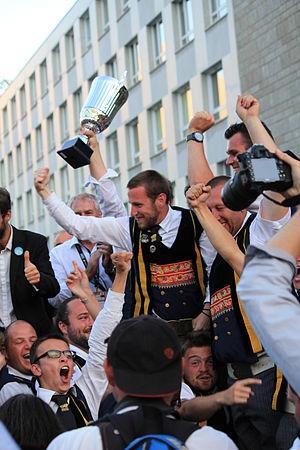
Annonce des résultats du championnat national des bagadoù 2013 dans le cadre du festival interceltique de Lorient
Le championnat national des bagadoù 2013 est la 64ᵉ édition de ces rencontres annuelles de musique bretonne. La fédération Bodadeg ar sonerion organise tous les ans depuis 1949 un championnat regroupant les bagadoù adhérents à la fédération.